Generic Array Logic

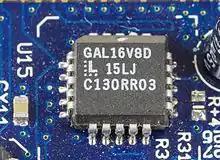
Lattice GAL16V8D-15LJ

The Generic Array Logic (also known as GAL and sometimes as gate array logic) device was an innovation of the PAL and was invented by Lattice Semiconductor. The GAL was an improvement on the PAL because one device type was able to take the place of many PAL device types or could even have functionality not covered by the original range of PAL devices. Its primary benefit, however, was that it was erasable and re-programmable, making prototyping and design changes easier for engineers.